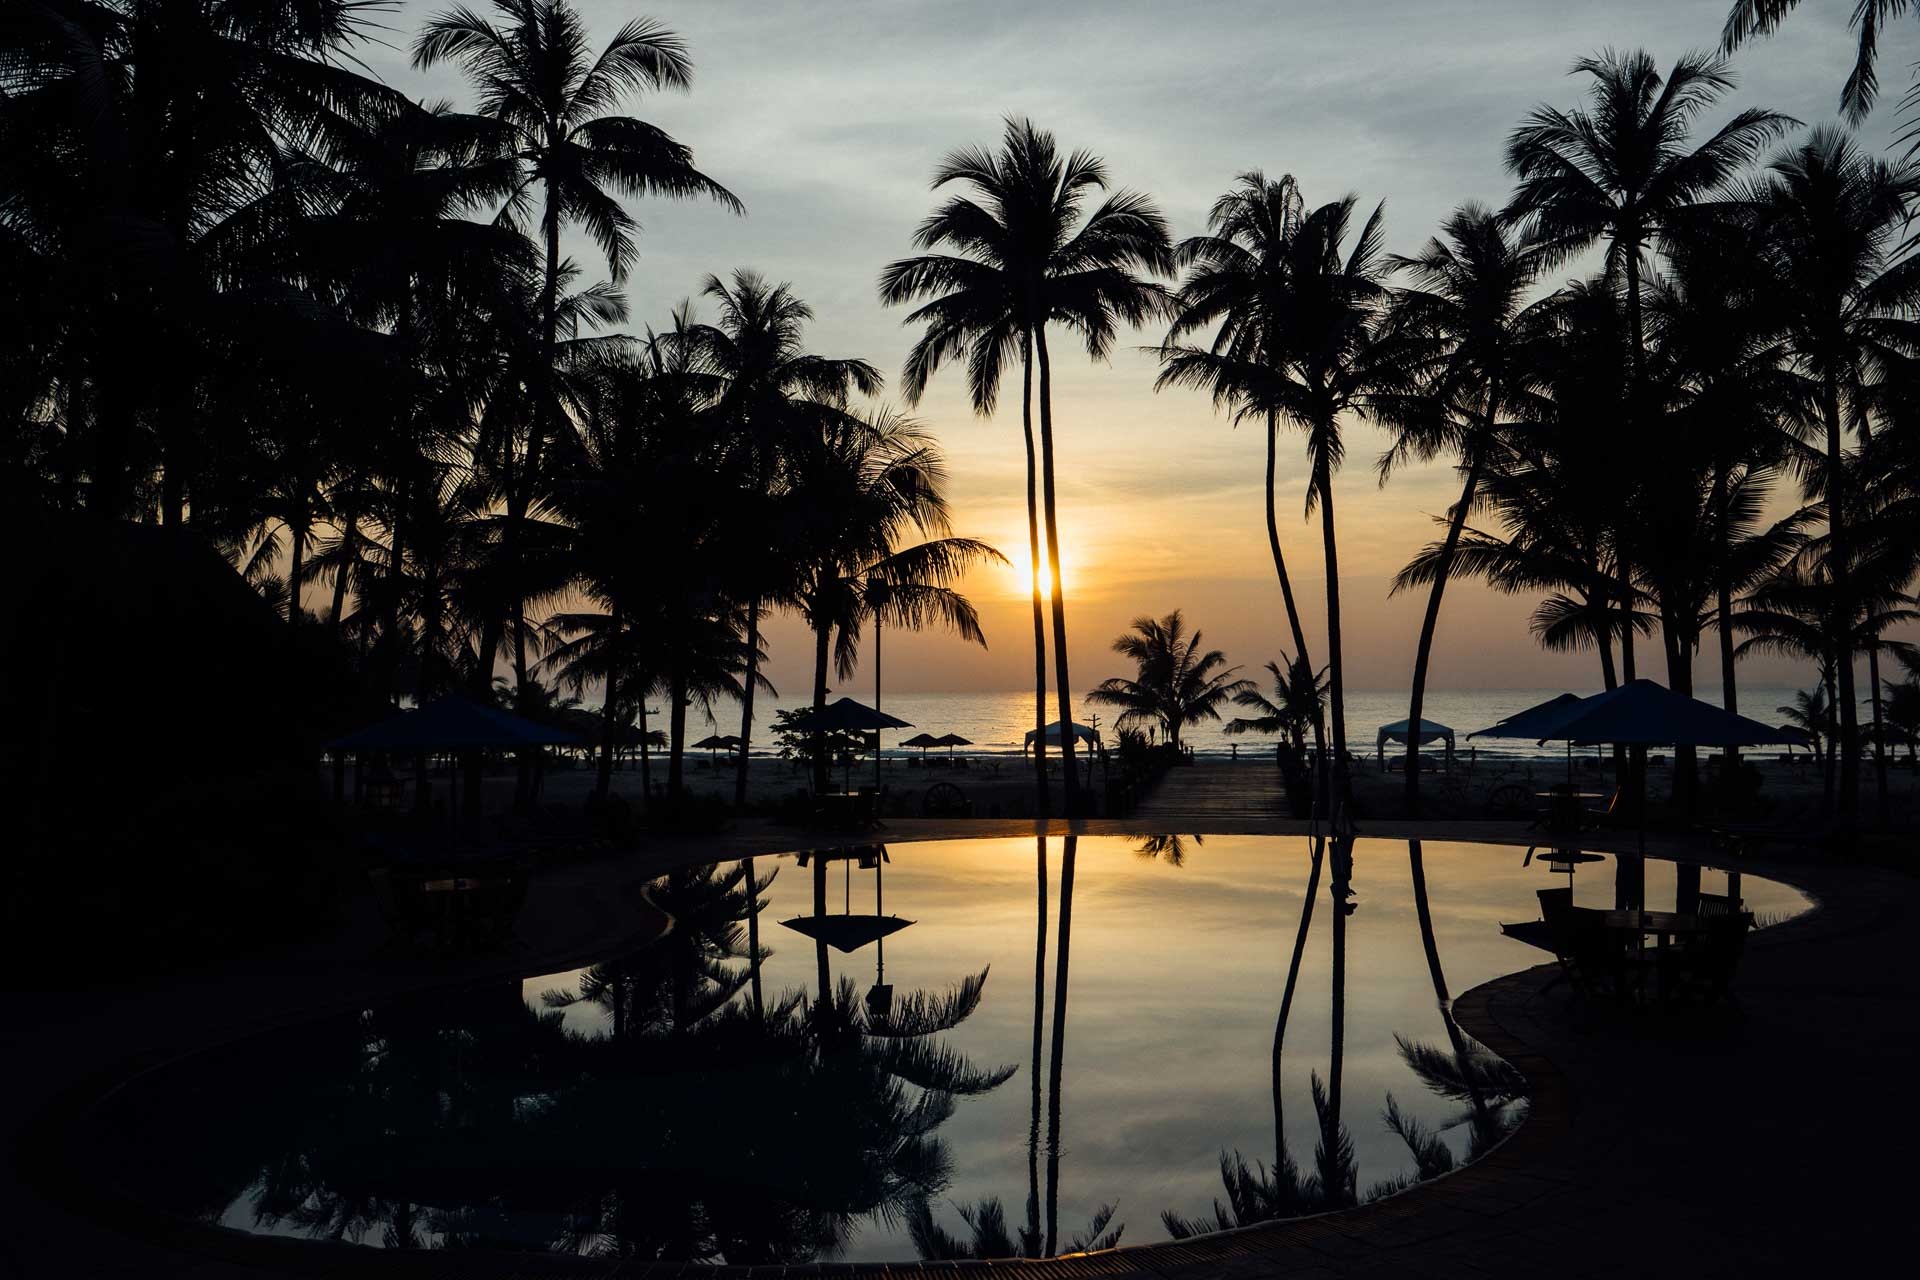
sea, tree, nature, ocean, sunrise, sunset, sunlight, morning, dawn, travel, dusk, idyllic, evening, reflection, paradise, tropical, peaceful, calm, asia, relaxation, resort, exotic, myanmar, burma, ngwesaung, woody plant, arecales